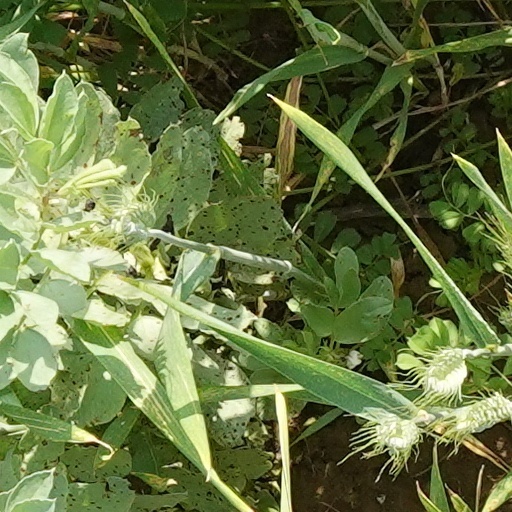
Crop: wheat